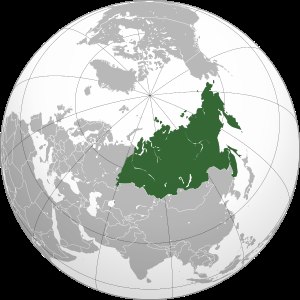
Nordasien
Nordasien
Nordasien er en region i Asien. Den består af Sibirien og Russisk Fjernøsten – området øst for Uralbjergene.